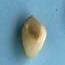
Maize quality: Good